KTBC (TV)

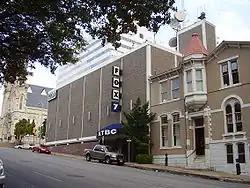
KTBC studios, circa 2008

As a result, KTBC-TV was the only station in Austin until KHFI-TV (channel 42, now KXAN-TV on channel 36) signed on in February 1965. NBC programming continued to be broadcast solely on KTBC-TV for the next 18 months due to contractual obligations. Channel 7 became an exclusive CBS affiliate when all of ABC's programming moved to KVUE (channel 24) when that station first signed on in September 1971.